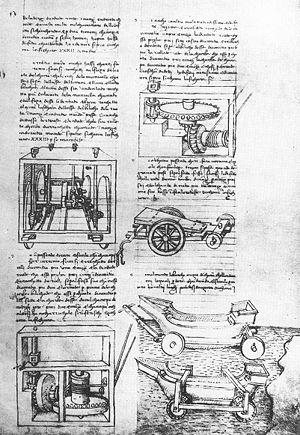
Le système technique est un grand ensemble de cohérences qui se tissent à une époque donnée entre différentes techniques et qui constituent un stade plus ou moins durable de l’évolution des techniques. Ainsi chaque époque serait caractérisée par une synergie entre quelques techniques fondamentales créant ainsi une économie spécifique, avec un ensemble de techniques affluentes qui sont complémentaires et cohérentes les unes avec les autres.
Si l’histoire des techniques ne peut se résumer à la seule histoire des inventions, elles en constituent néanmoins une composante importante. Au-delà des grands faits historiques ou des découvertes scientifiques associées, la chronologie de l’histoire des techniques peut s’articuler autour de quatre thèmes fondamentaux :
La connaissance technique est l’ensemble des moyens cognitifs mis en œuvre pour conduire à son terme un projet technique, qu'il s'agisse de techniques reposant sur un savoir scientifique avancé, d'art, d'artisanat, ou de techniques issues de l'expérience.
La bibliothèque royale de Turin est une institution culturelle turinoise et un lieu patrimonial inscrit à l'UNESCO. La bibliothèque royale est une des résidences de la famille royale de Savoie. Elle est située dans le complexe du Palais royal, donnant sur la place Castello.
Francesco di Giorgio Martini, Francesco Sanese, est un peintre, un sculpteur italien de l'école siennoise du Quattrocento et un ingénieur militaire italien de la Renaissance. Il est le représentant le plus connu des ingénieurs siennois avec Taccola, Lorenzo di Pietro dit Vecchietta. Il a collaboré avec Neroccio di Landi dans un atelier commun, situé à Sienne, entre 1468 et 1475.